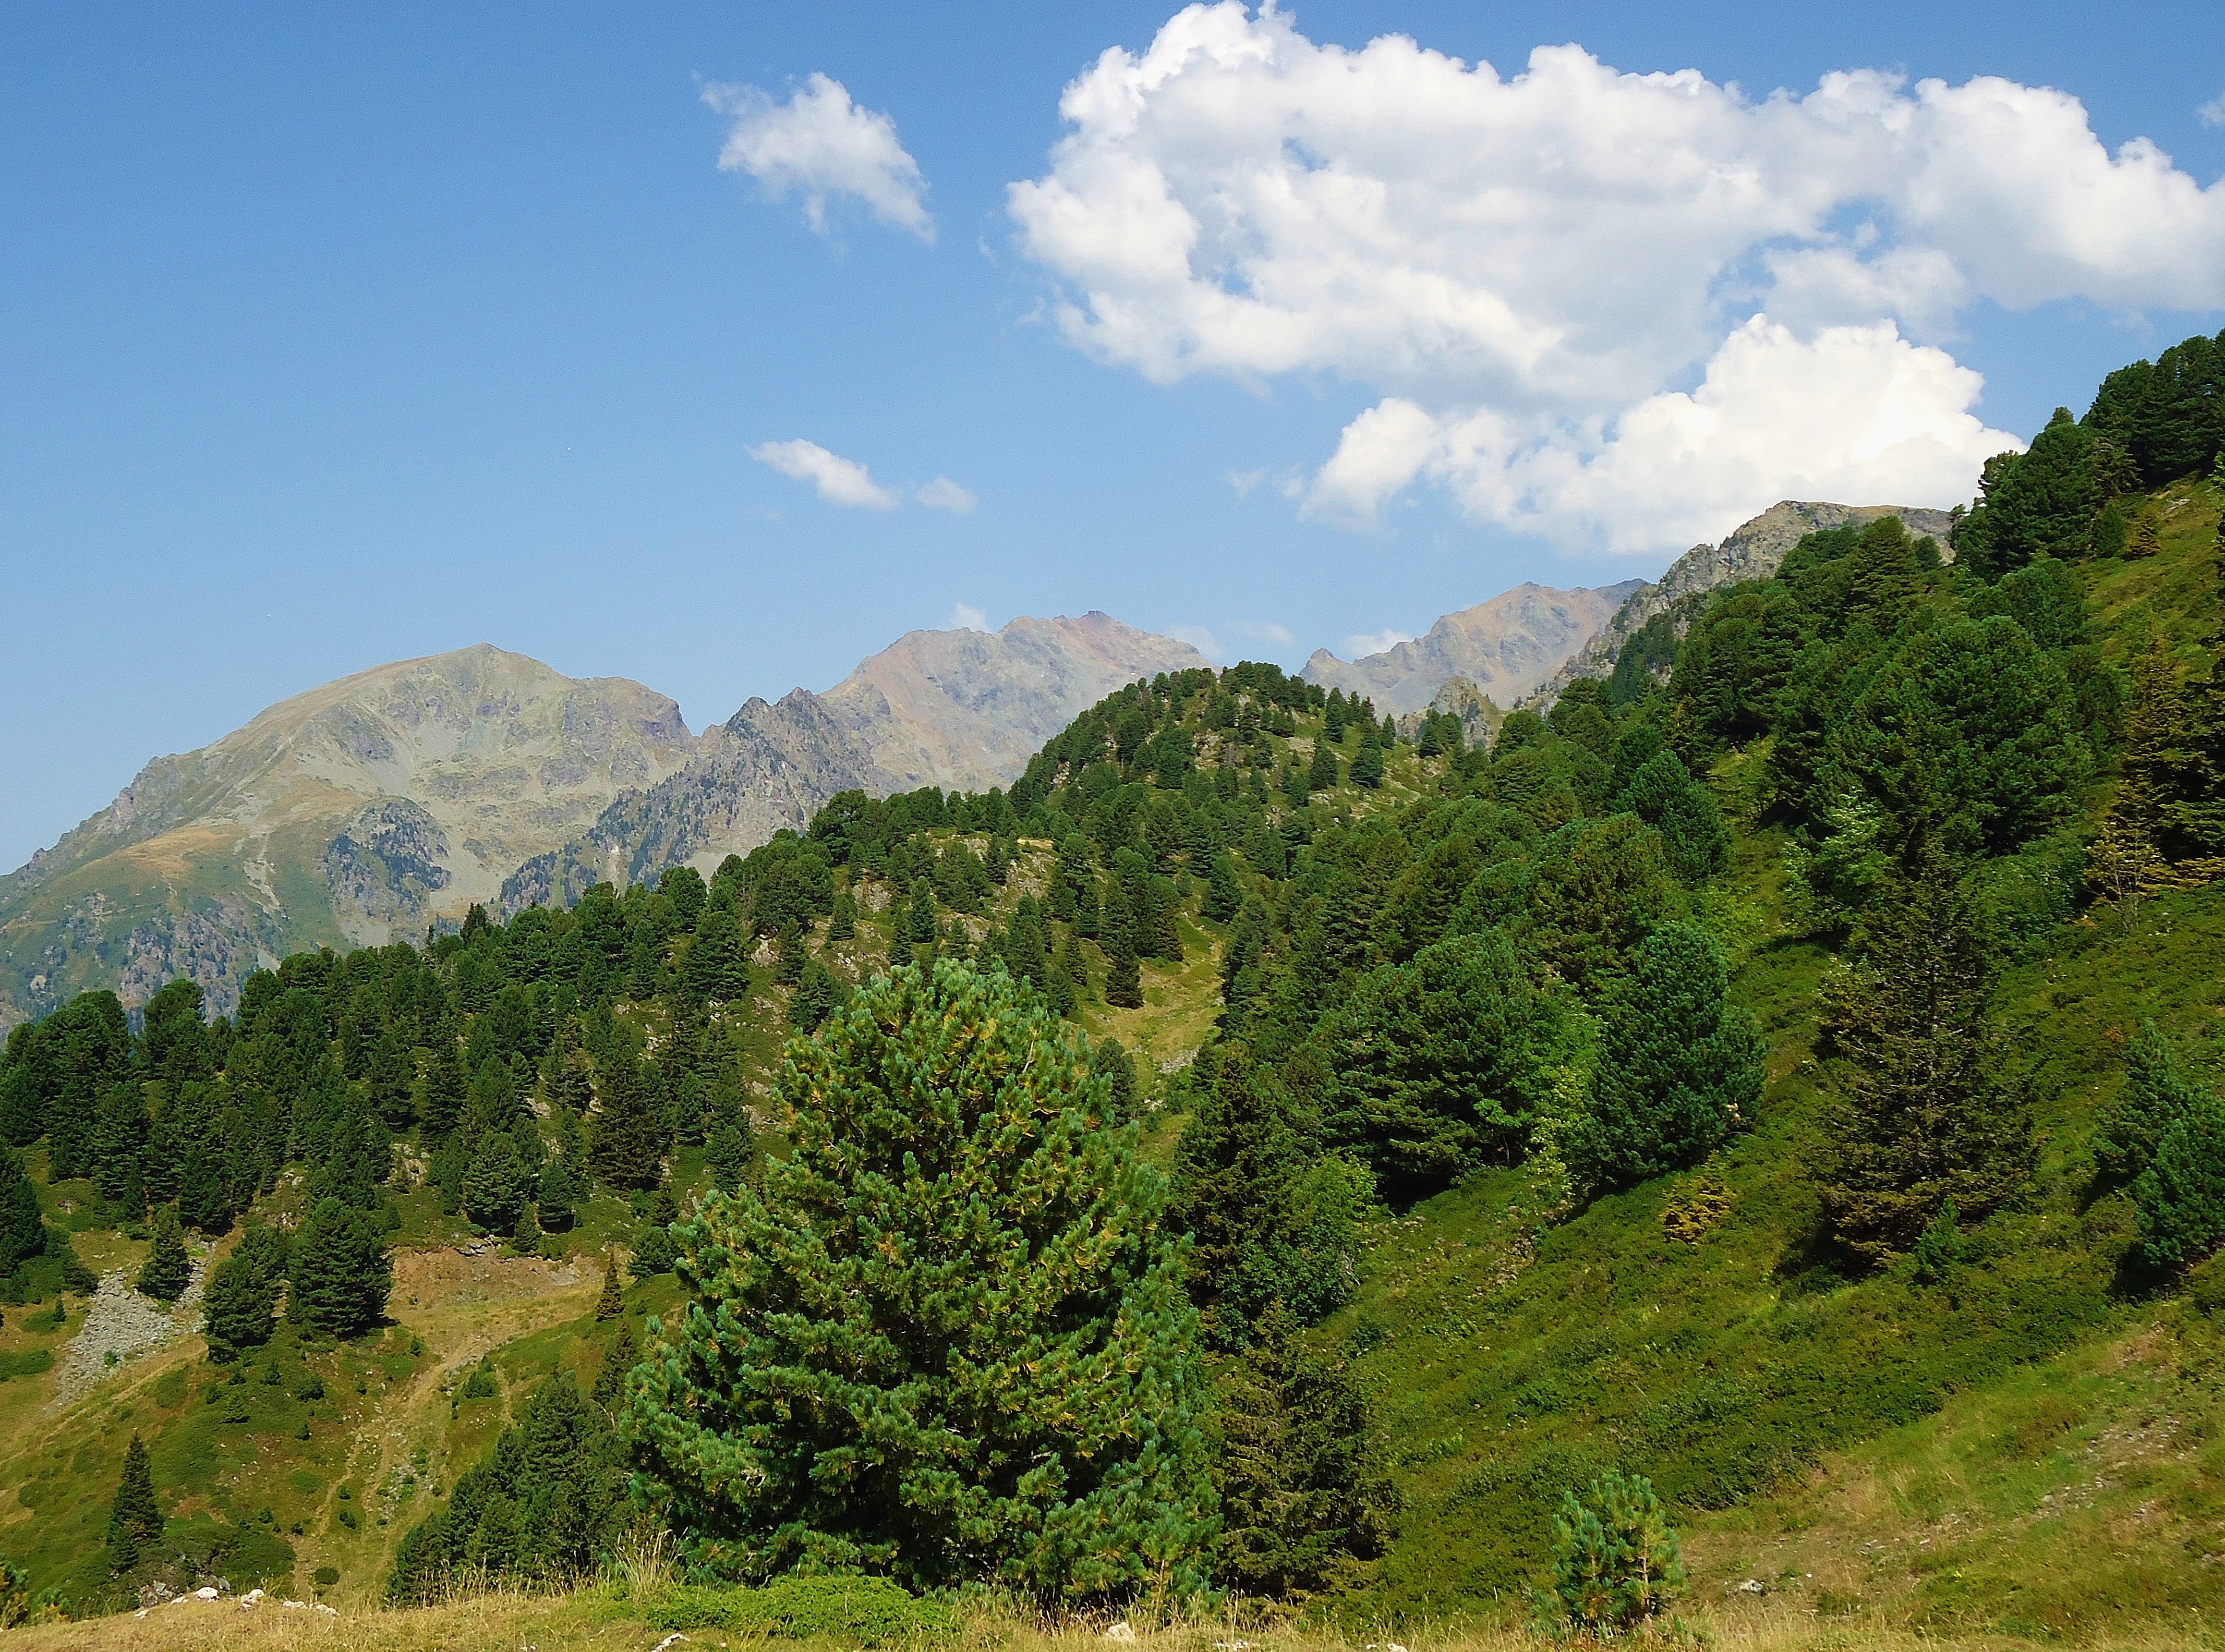
landscape, tree, nature, forest, wilderness, mountain, meadow, hill, valley, mountain range, summer, france, ride, ridge, alps, vegetation, plateau, habitat, ecosystem, rural area, biome, natural environment, geographical feature, woody plant, mountainous landforms, temperate broadleaf and mixed forest, temperate coniferous forest, chamrousse